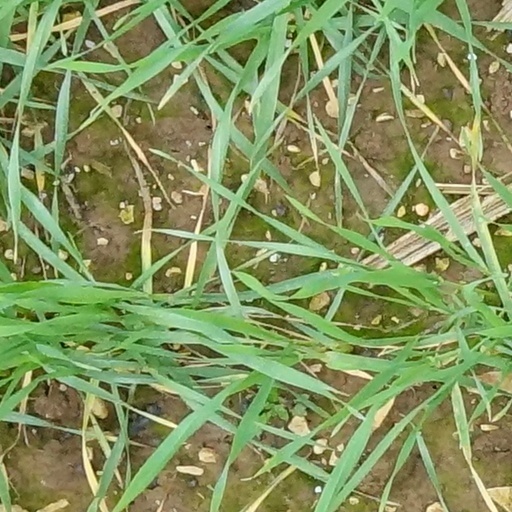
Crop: wheat